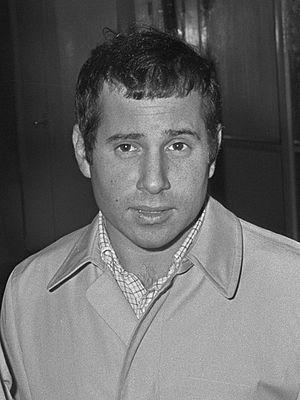
El cóndor pasa est d'abord une œuvre théâtrale musicale classée traditionnellement comme zarzuela, d'où est extrait l'air de la célèbre chanson du même nom.